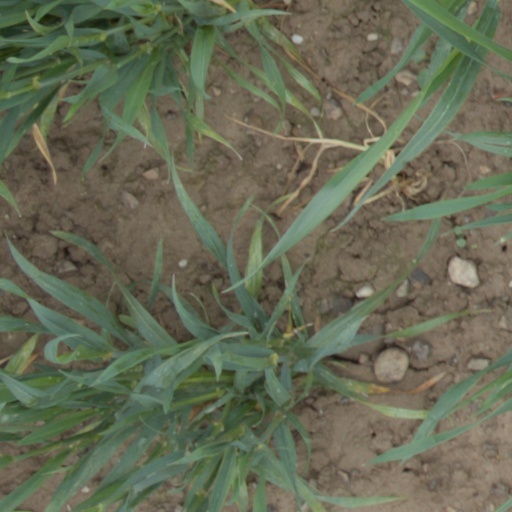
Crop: wheat